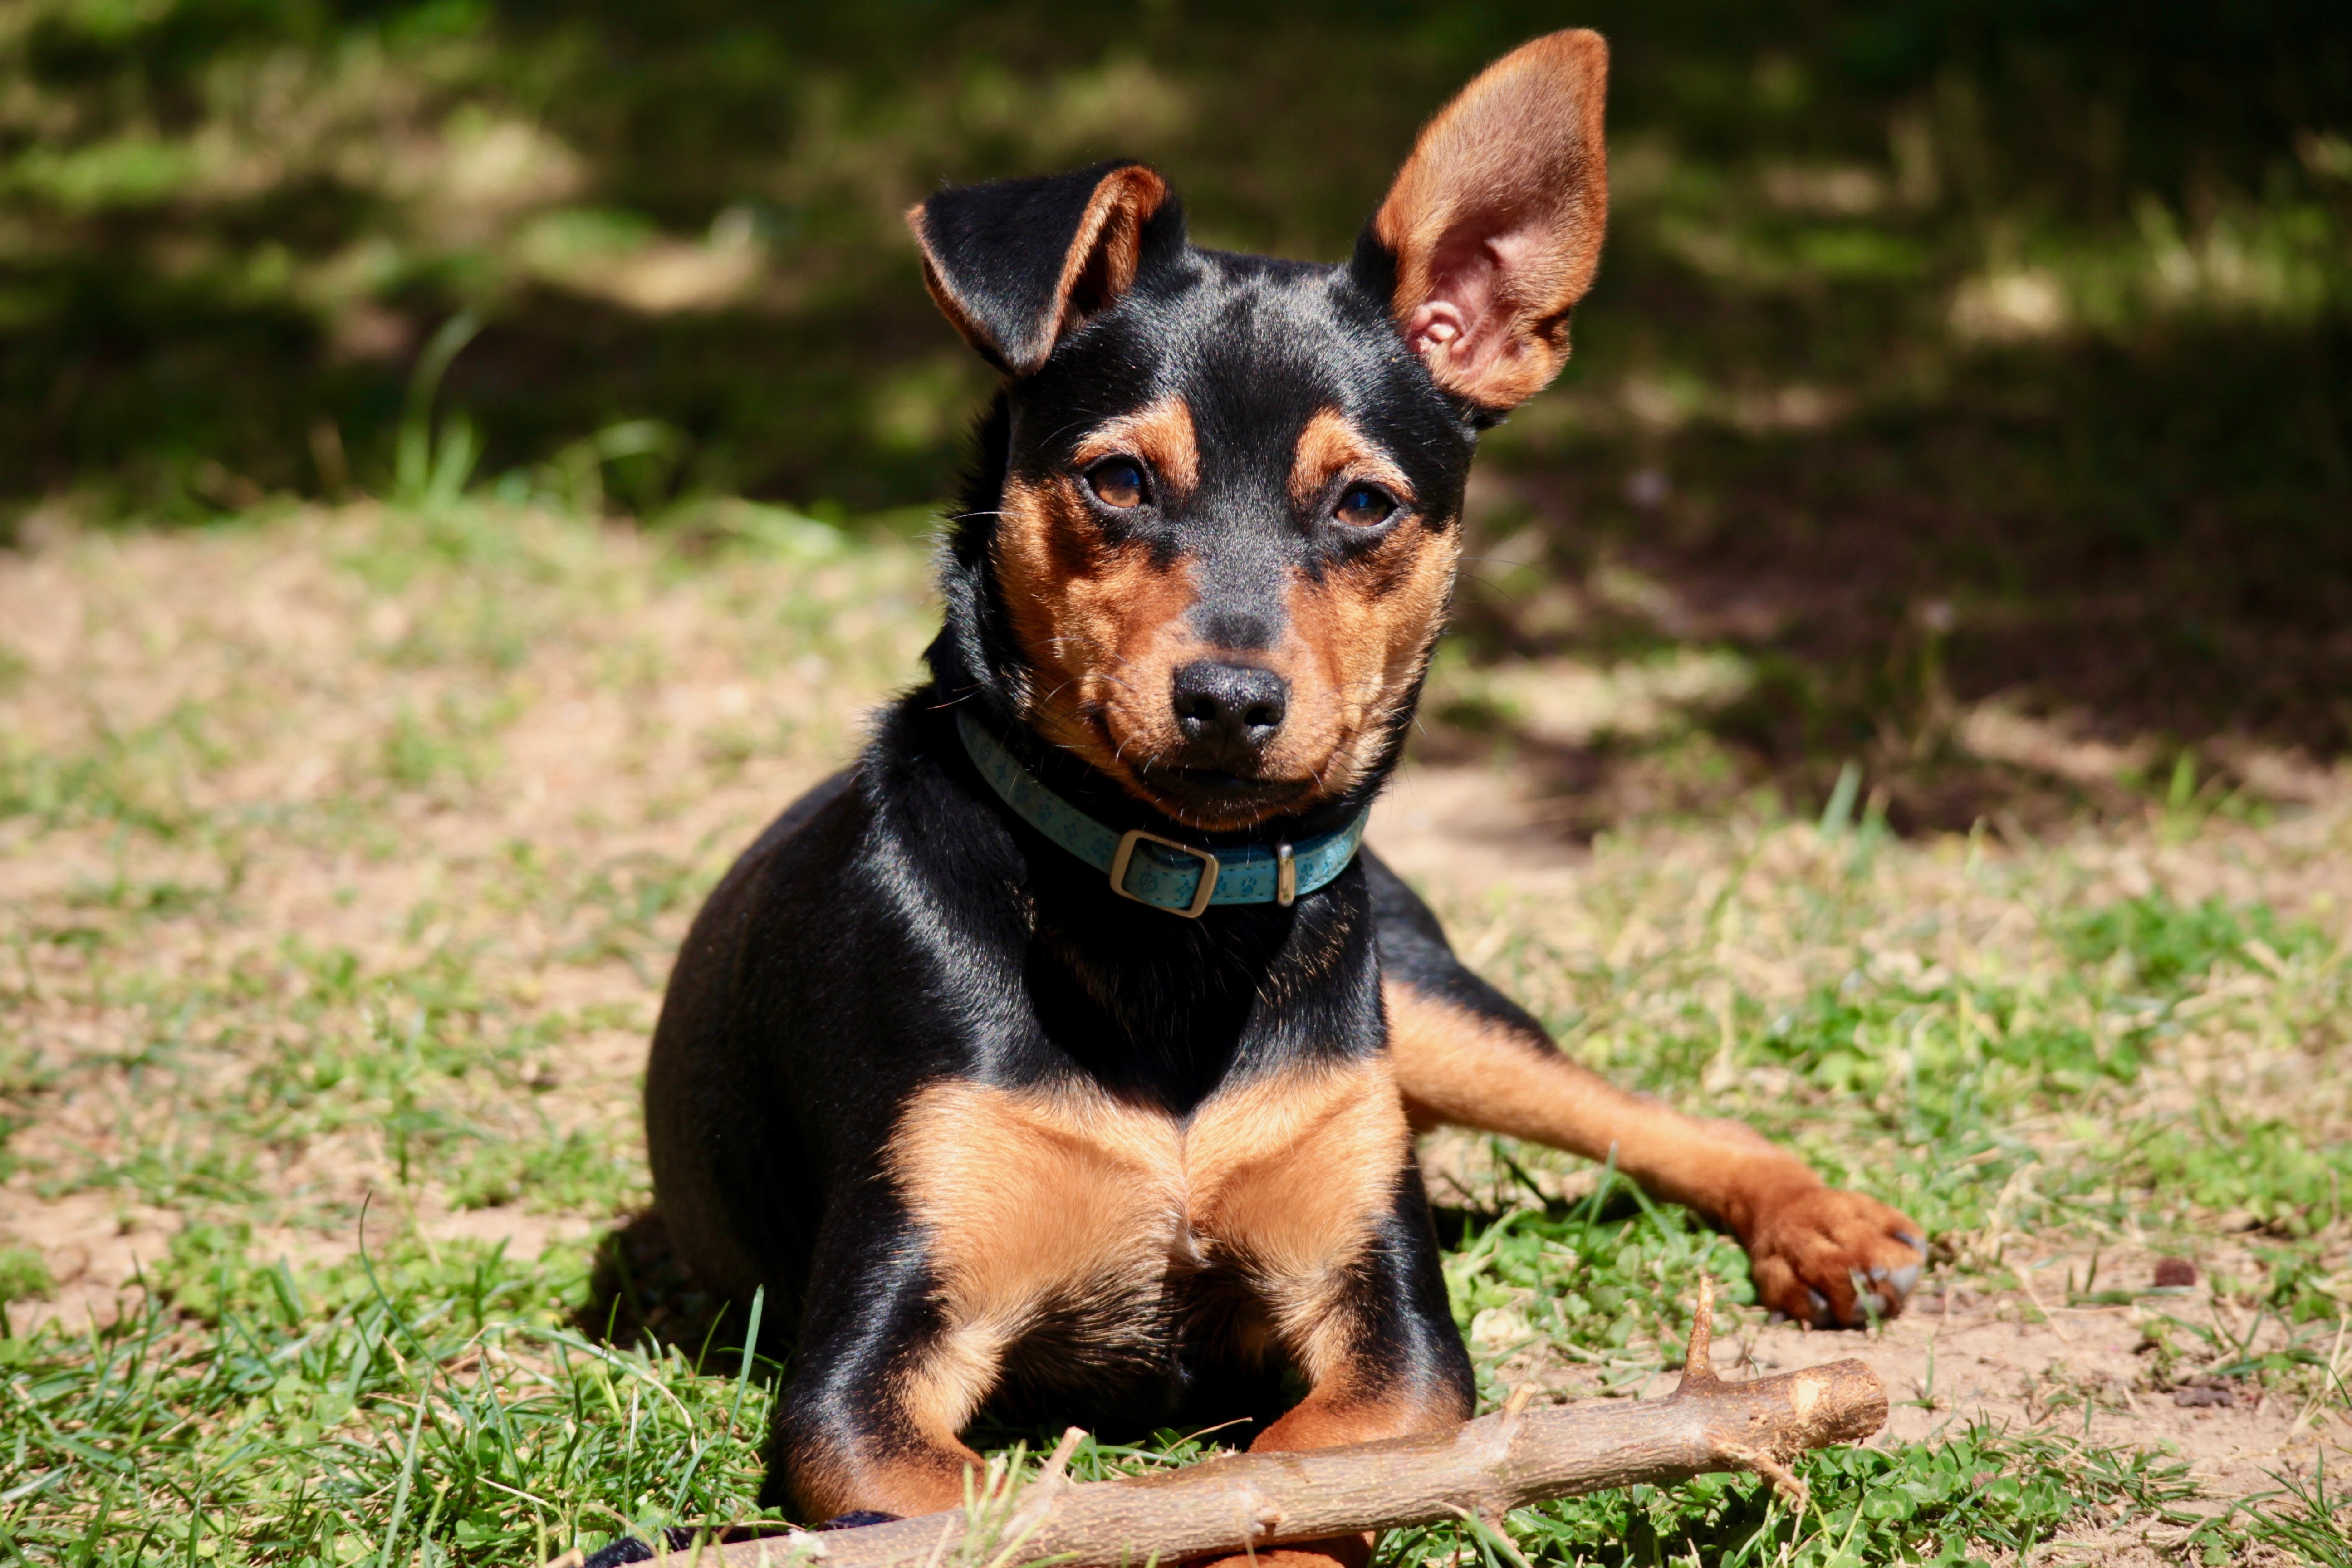
puppy, dog, mammal, friendship, animals, ears, vertebrate, dog breed, fidelity, loyalty, confidence, german pinscher, pinscher, miniature pinscher, dog like mammal, carnivoran, manchester terrier, toy manchester terrier, vulnerable native breeds, lancashire heeler, english toy terrier, russkiy toy, pra sk krysa k, australian kelpie